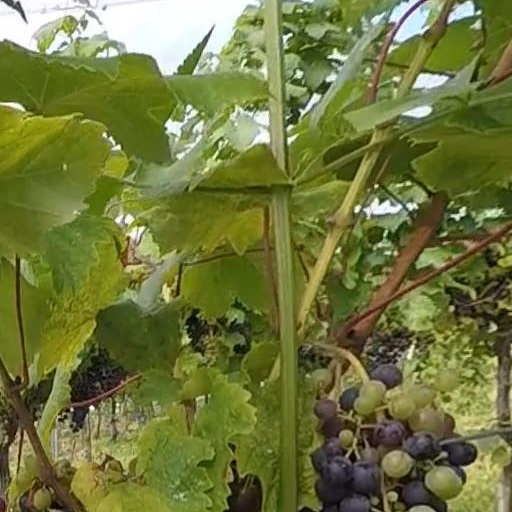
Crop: grape